Camping food

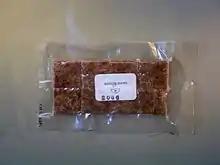
Freeze-dried foods, such as this bacon bar, are considered superior in camping applications.

Freeze-drying requires the use of heavy machinery and is not something that most campers can do on their own. Freeze-dried ingredients are often considered superior to dehydrated ingredients because they rehydrate at camp faster and retain more flavor than their dehydrated counterparts. Freeze-dried ingredients take so little time to rehydrate that they can often be eaten without cooking them first and have a texture similar to a crunchy chip.